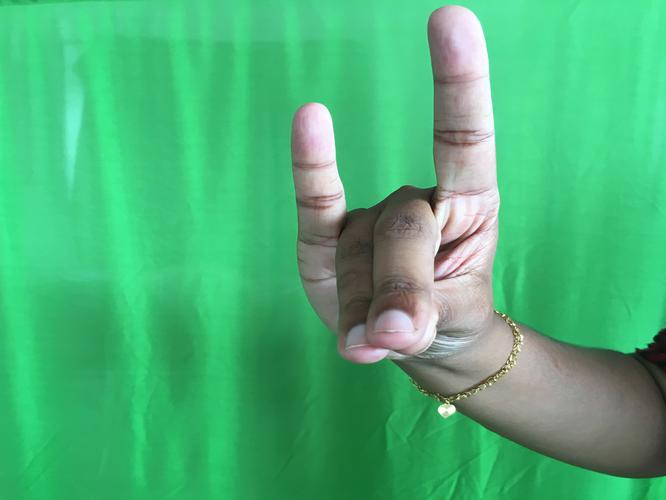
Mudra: Simhamukham
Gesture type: single_hand